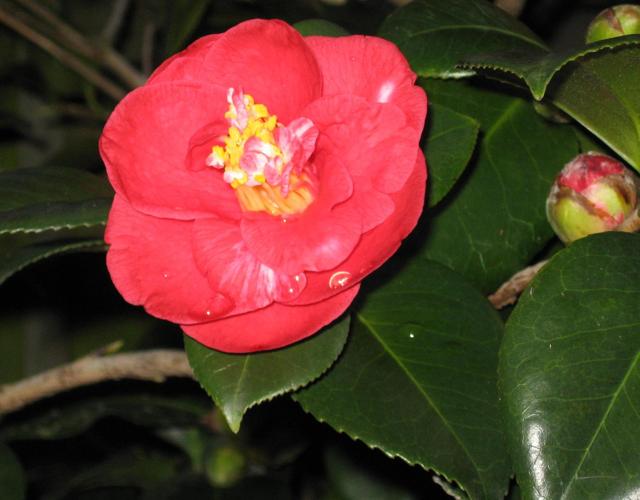
Label: camellia